Drew Cooper

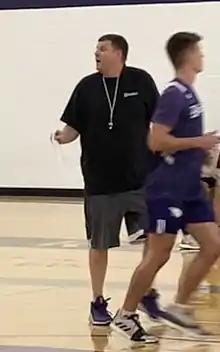
Cooper at an open practice for Kentucky Wesleyan in 2019

Drew Cooper is an American college basketball coach. He is currently the head coach of the Kentucky Wesleyan Panthers men's basketball team.